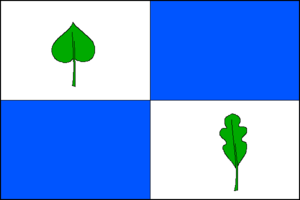
Bratronice est une commune du district de Kladno, dans la région de Bohême-Centrale, en République tchèque. Sa population s'élevait à 923 habitants en 2020.